Franchoys Elaut

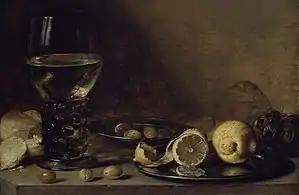
"Banquet still life with rummers and lemons"

In 1632 he registered a pupil. He was member of a local civil militia (schutterij). He was close to the brothers Frans and Dirck Hals, both like him sons of Flemish parents who had moved to the Dutch Republic. He was likely the Franchoys Elaut who was a witness at the baptism of Frans Hals' son Reinier on 11 February 1627. Elaut and Dirck Hals also jointly organized a lottery in Haarlem.